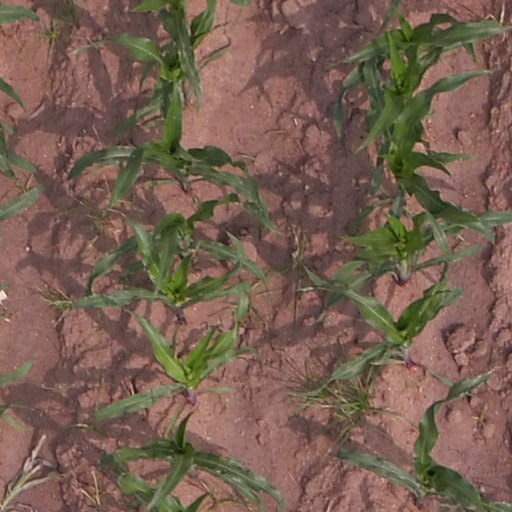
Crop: maize; corn